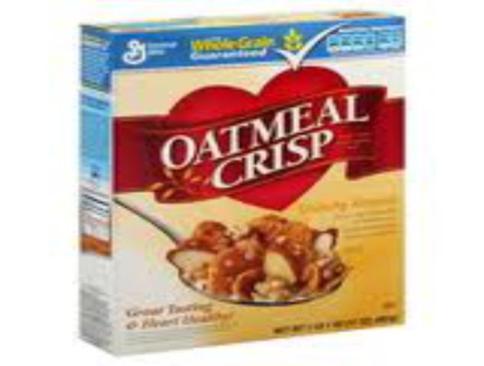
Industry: Food